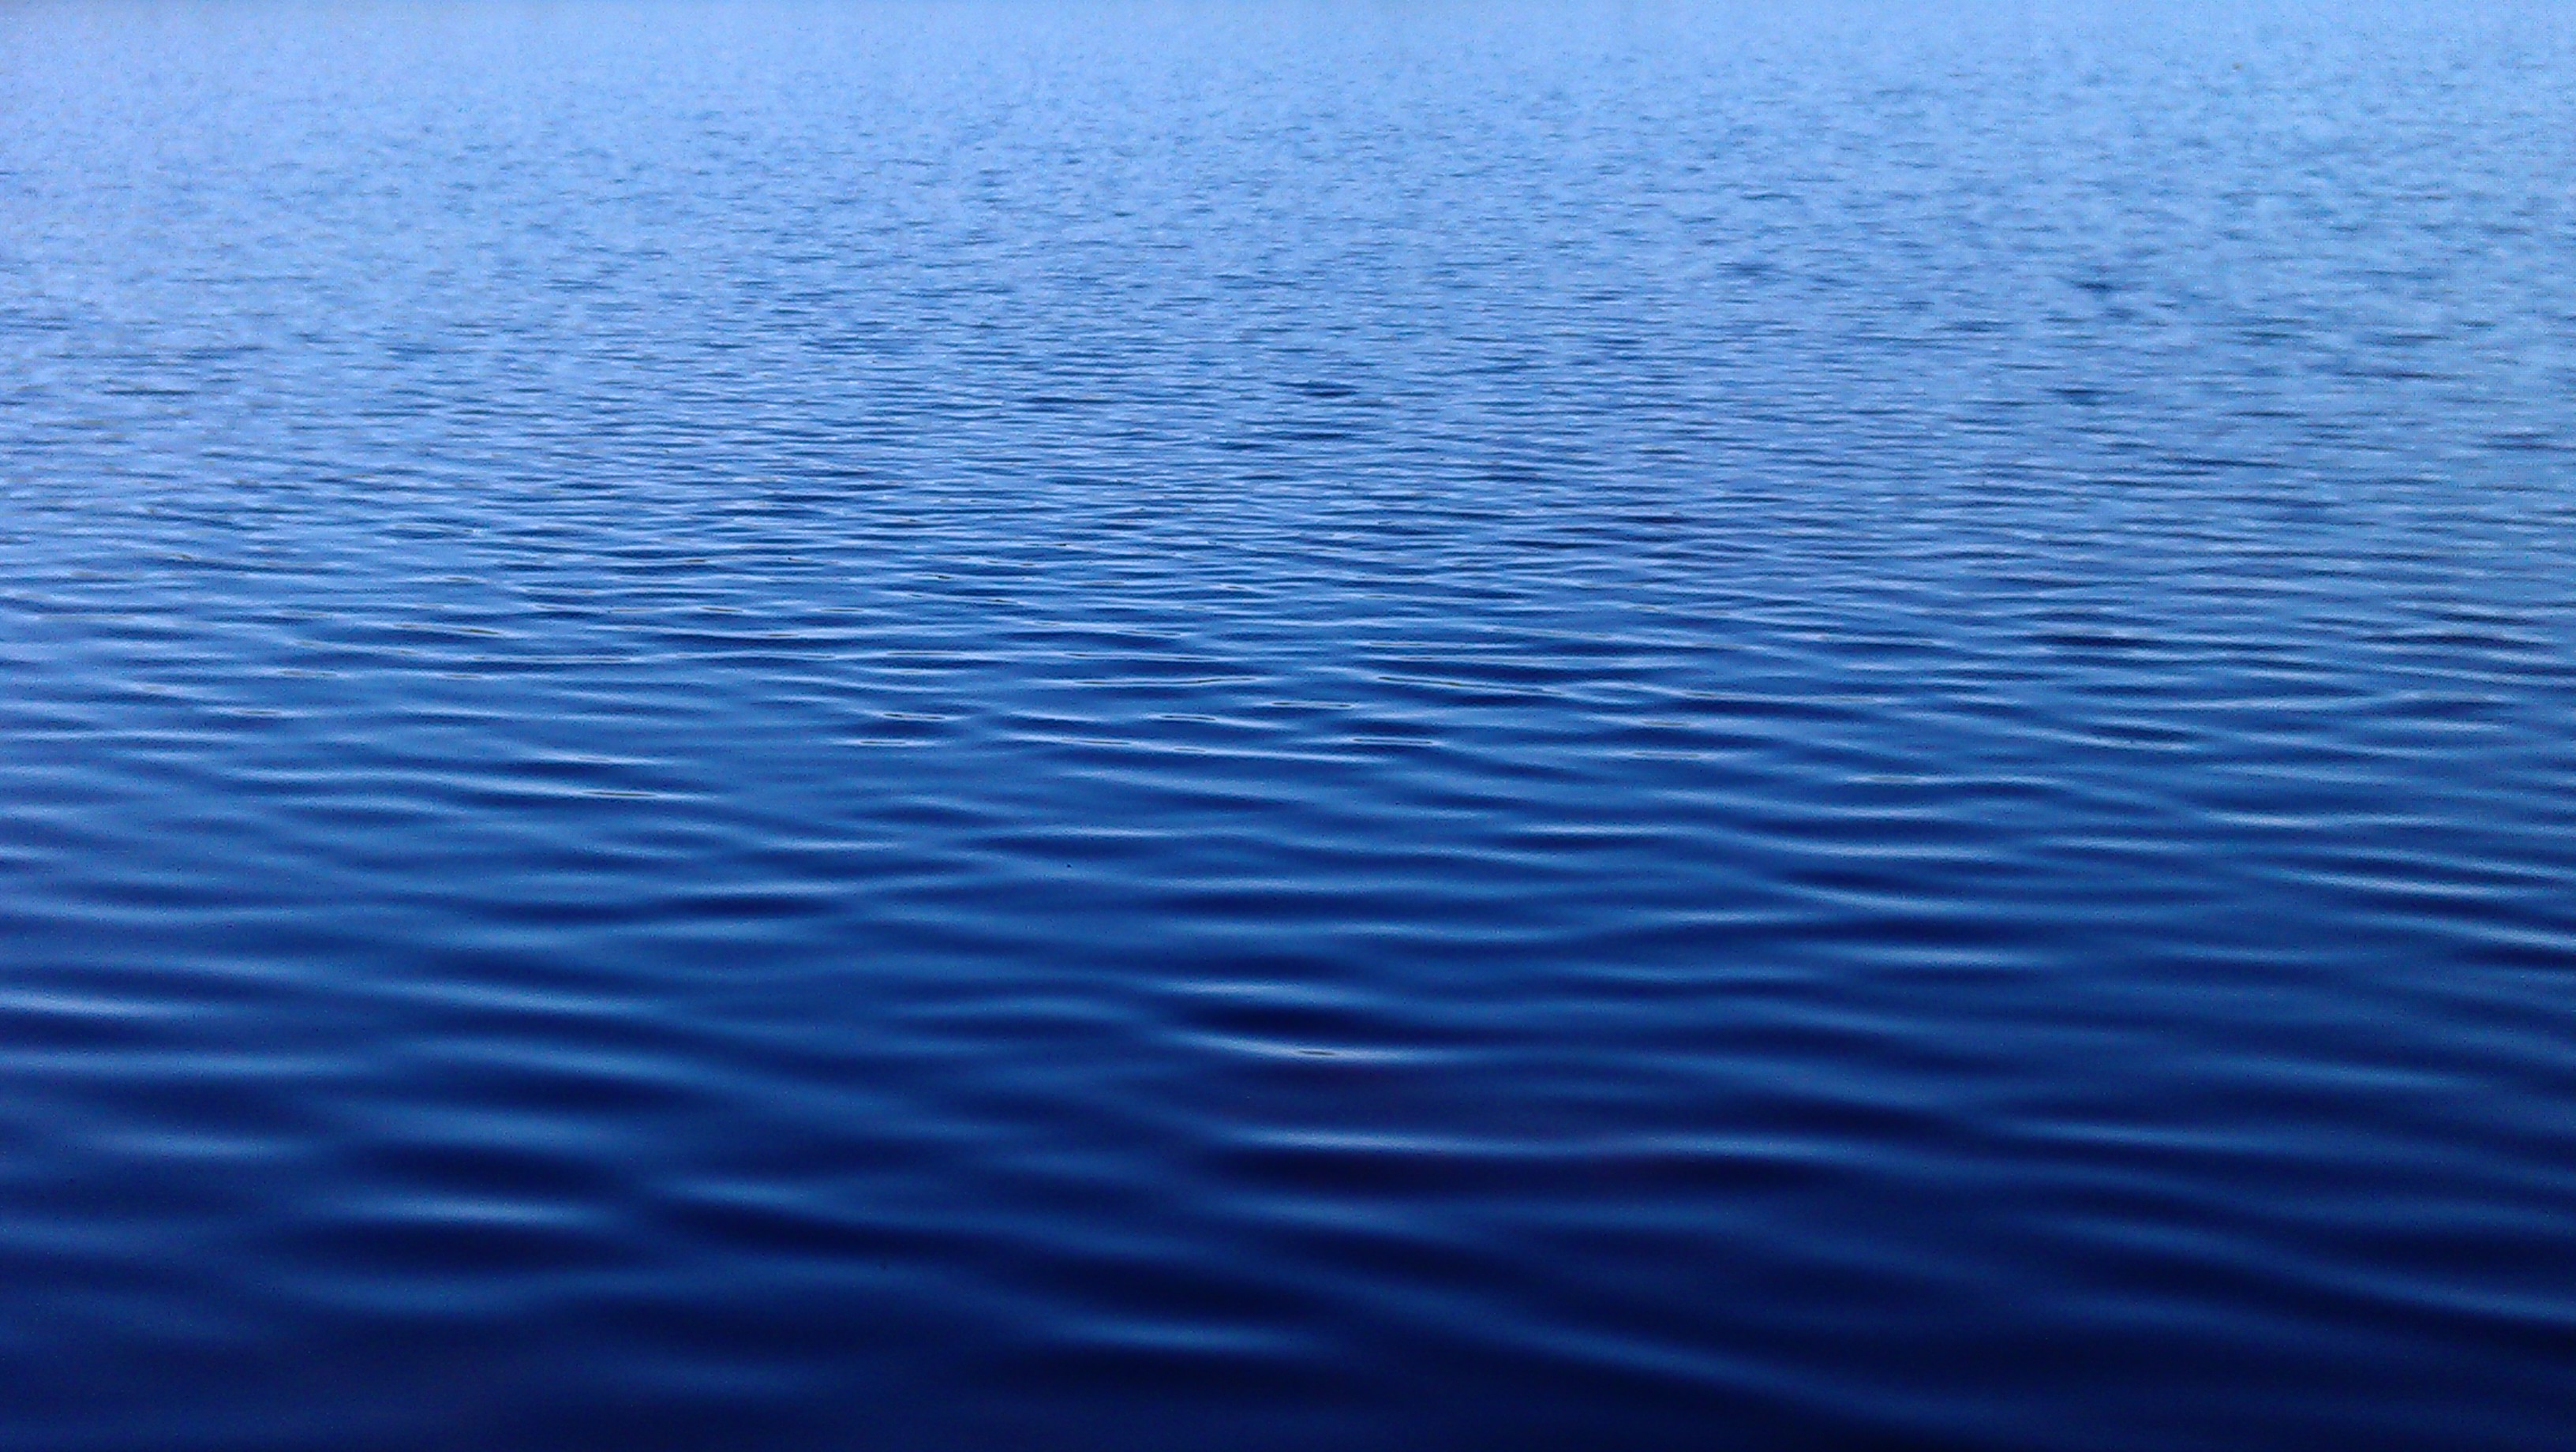
deep blue, blue, water, sea, ocean, reflection, water resources, horizon, calm, sky, azure, wave, lake, sound, wind wave